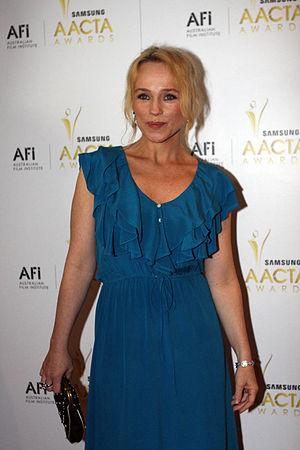
Susie Porter, née en 1971 à Newcastle en Australie, est une actrice de cinéma et de télévision australienne.